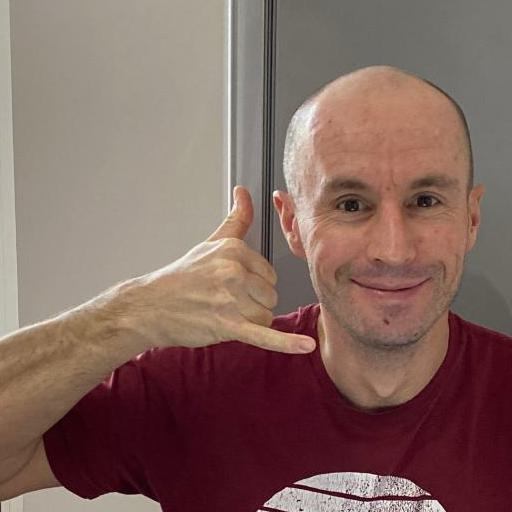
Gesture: call